Ironbridge and Broseley railway station

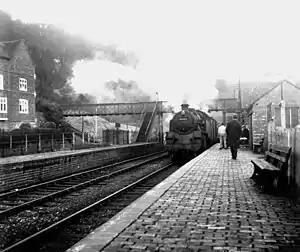
The station in 1963

Ironbridge and Broseley railway station was a stop on the Severn Valley Railway Line; it served the town of Broseley and village of Ironbridge in Shropshire, England.